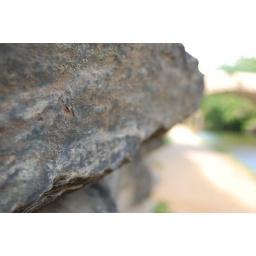
I love the texture of the stones in the wall along the Towpath.